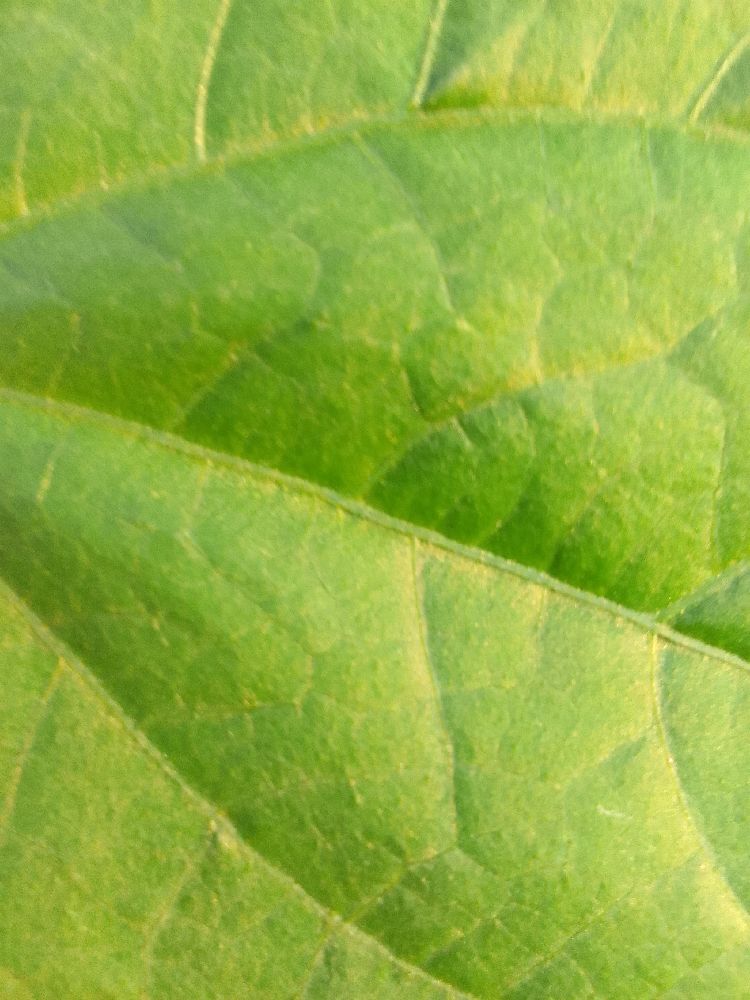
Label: healthy